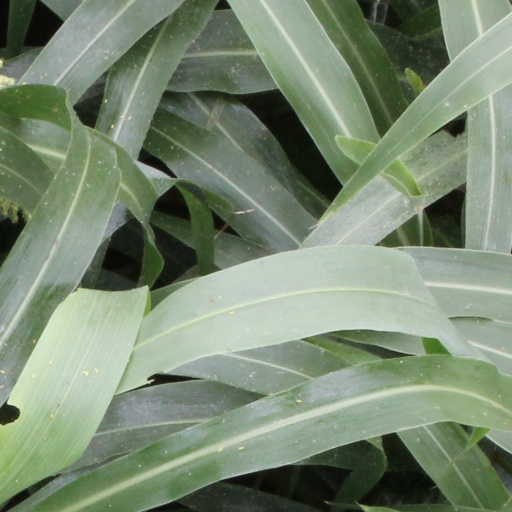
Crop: sorghum